St Petersburg Ballet Theatre

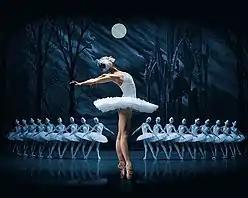
St Petersburg Ballet Theatre

Although the company performs frequently in its home city and throughout Russia it also has a reputation for its international touring. The company’s sixty professional ballet artists are all either graduates of the Vaganova Ballet Academy in St Petersburg or from one of several other Russian ballet schools.